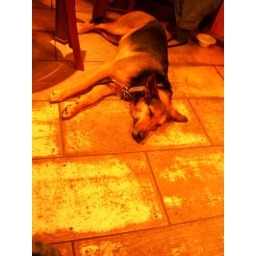
They let sleeping dogs lie-- in this case, in whatever bar you're drinking in-- in Hamburg, Germany.